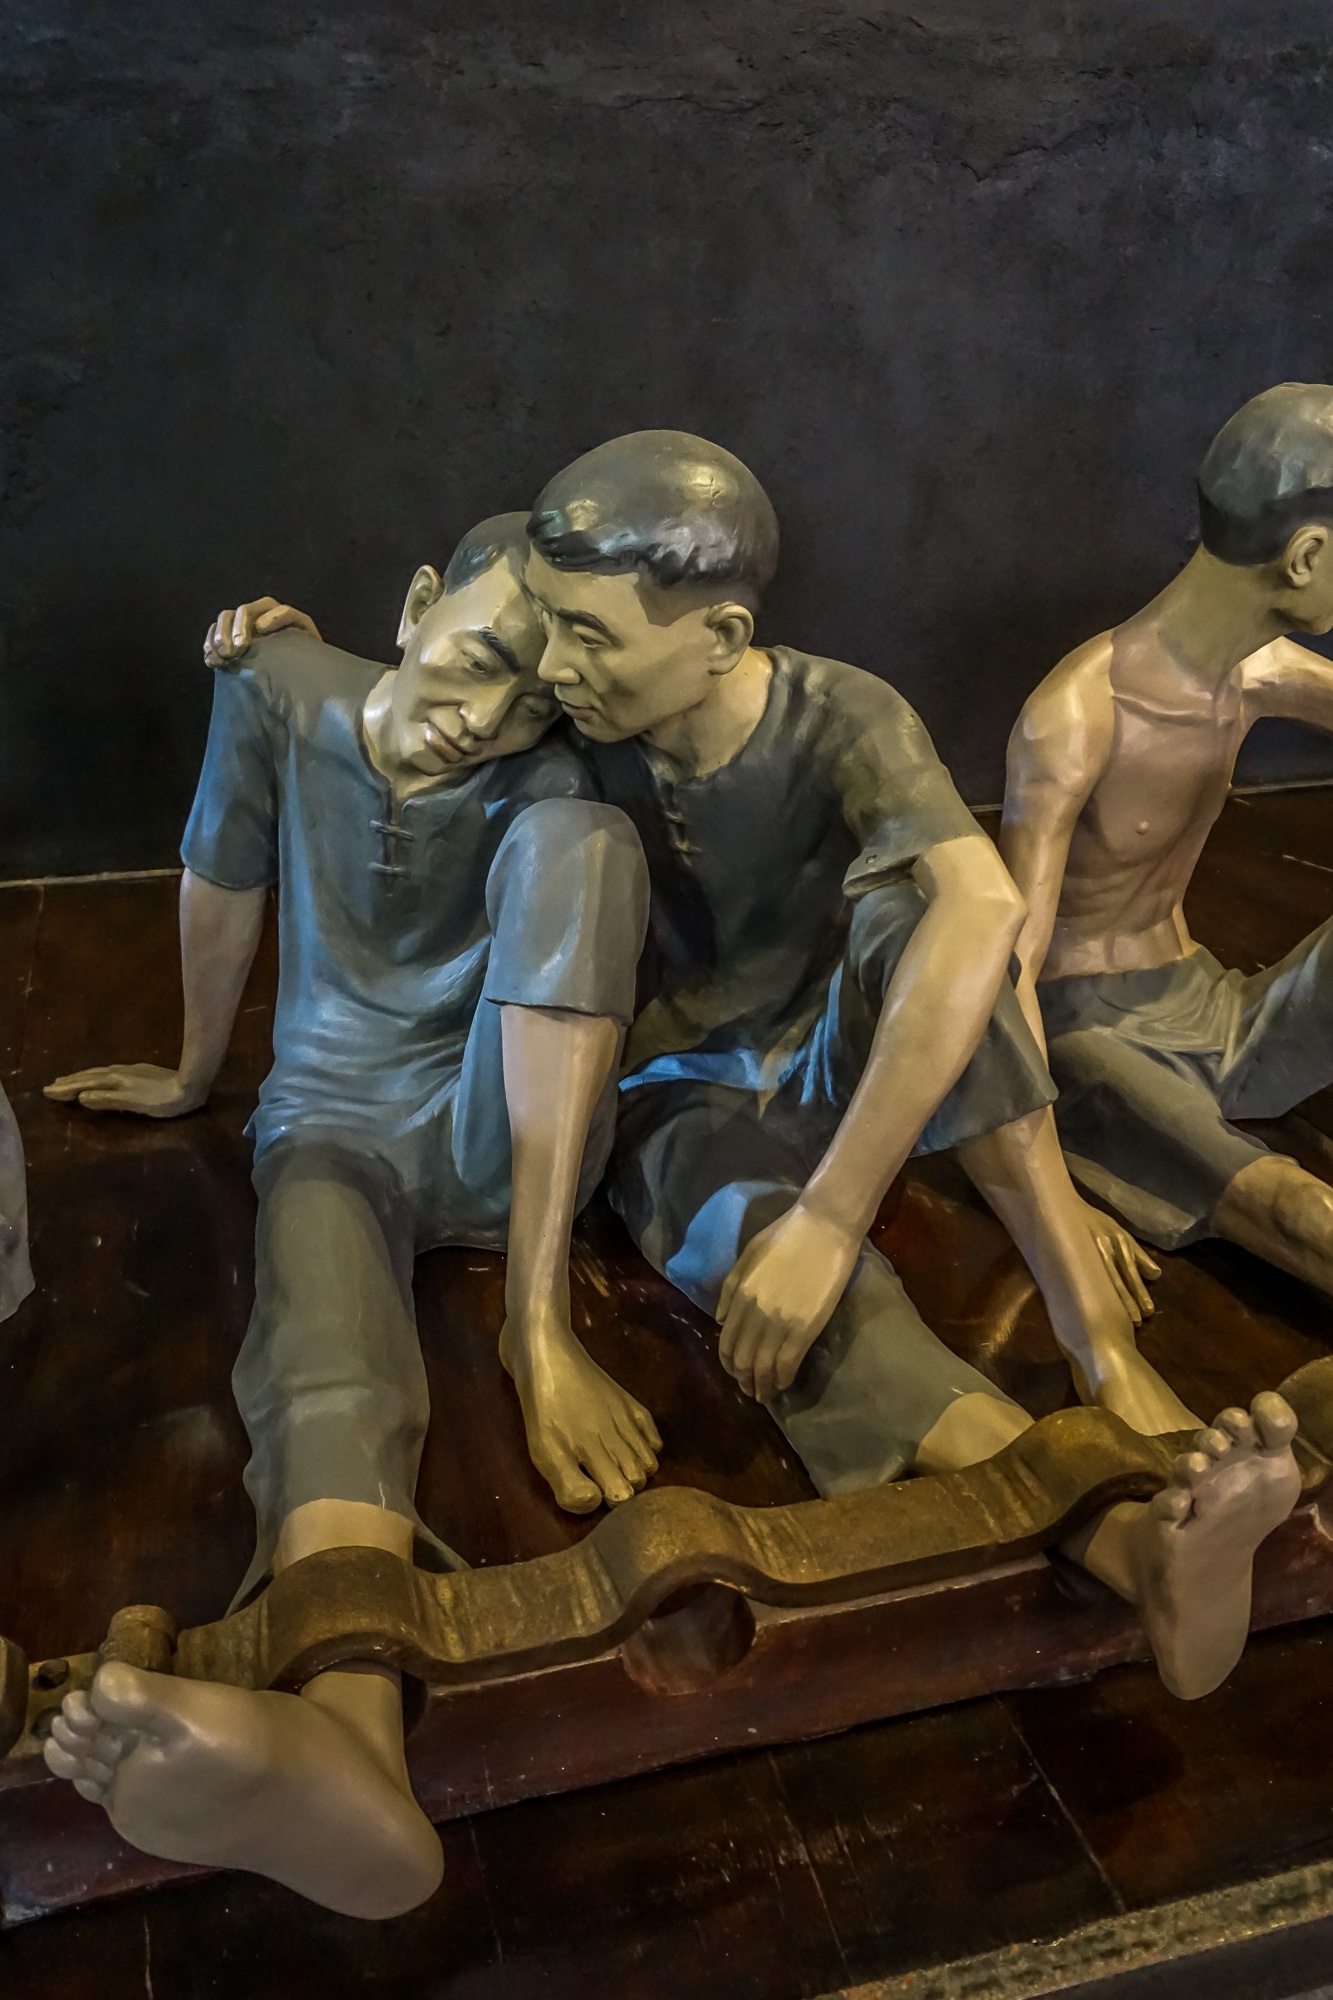
monument, statue, sculpture, memorial, war, art, temple, prison, carving, jail, torture, vietnam, prisoner, captive, mythology, ancient history